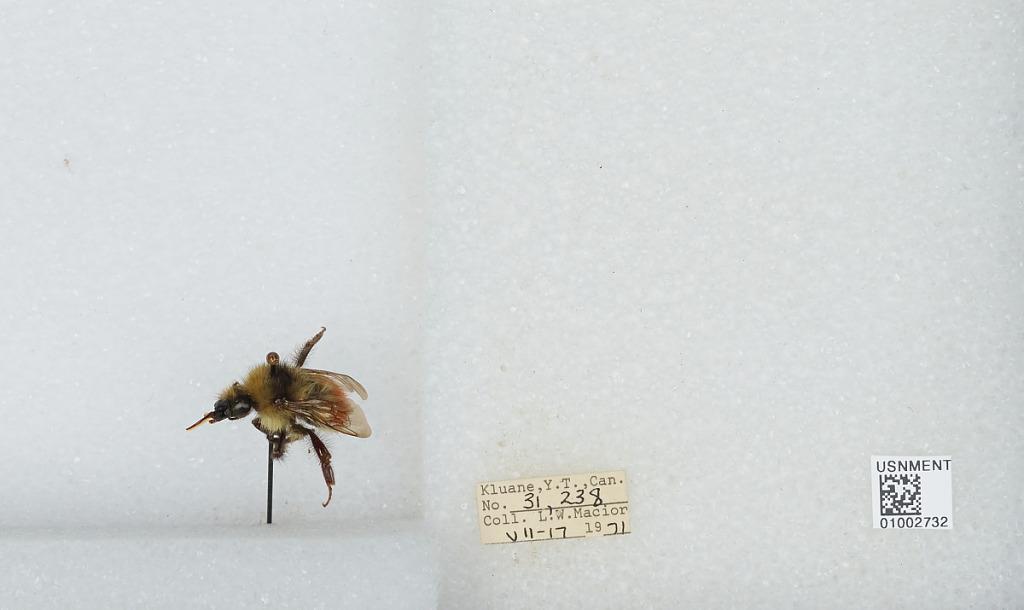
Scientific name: Bombus (Pyrobombus) flavifrons Cresson
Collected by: L. Macior
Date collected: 1971-7-17
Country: Canada
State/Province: Yukon Territory
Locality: Kluane
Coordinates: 60.75, -139.5